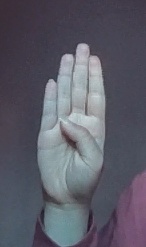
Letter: kaaf